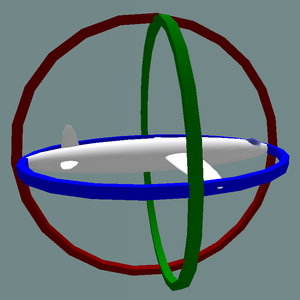
Le blocage de cardan est la perte d'un degré de liberté, connue aussi sous le nom anglais de gimbal lock, qui survient quand les axes de deux des trois cardans nécessaires pour appliquer ou compenser les rotations dans l'espace à trois dimensions sont portés par la même direction.